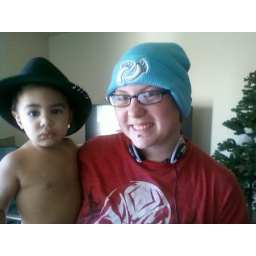
He looks so cute in my baby's hat :)